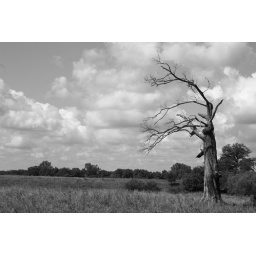
This tree was sitting all alone in a field, bare and no leaves.